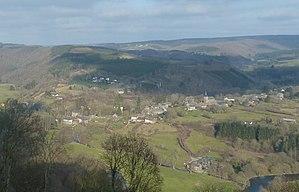
Vue de Marcourt depuis chapelle Saint-Thibaut, Marcourt, Rendeux, Belgique